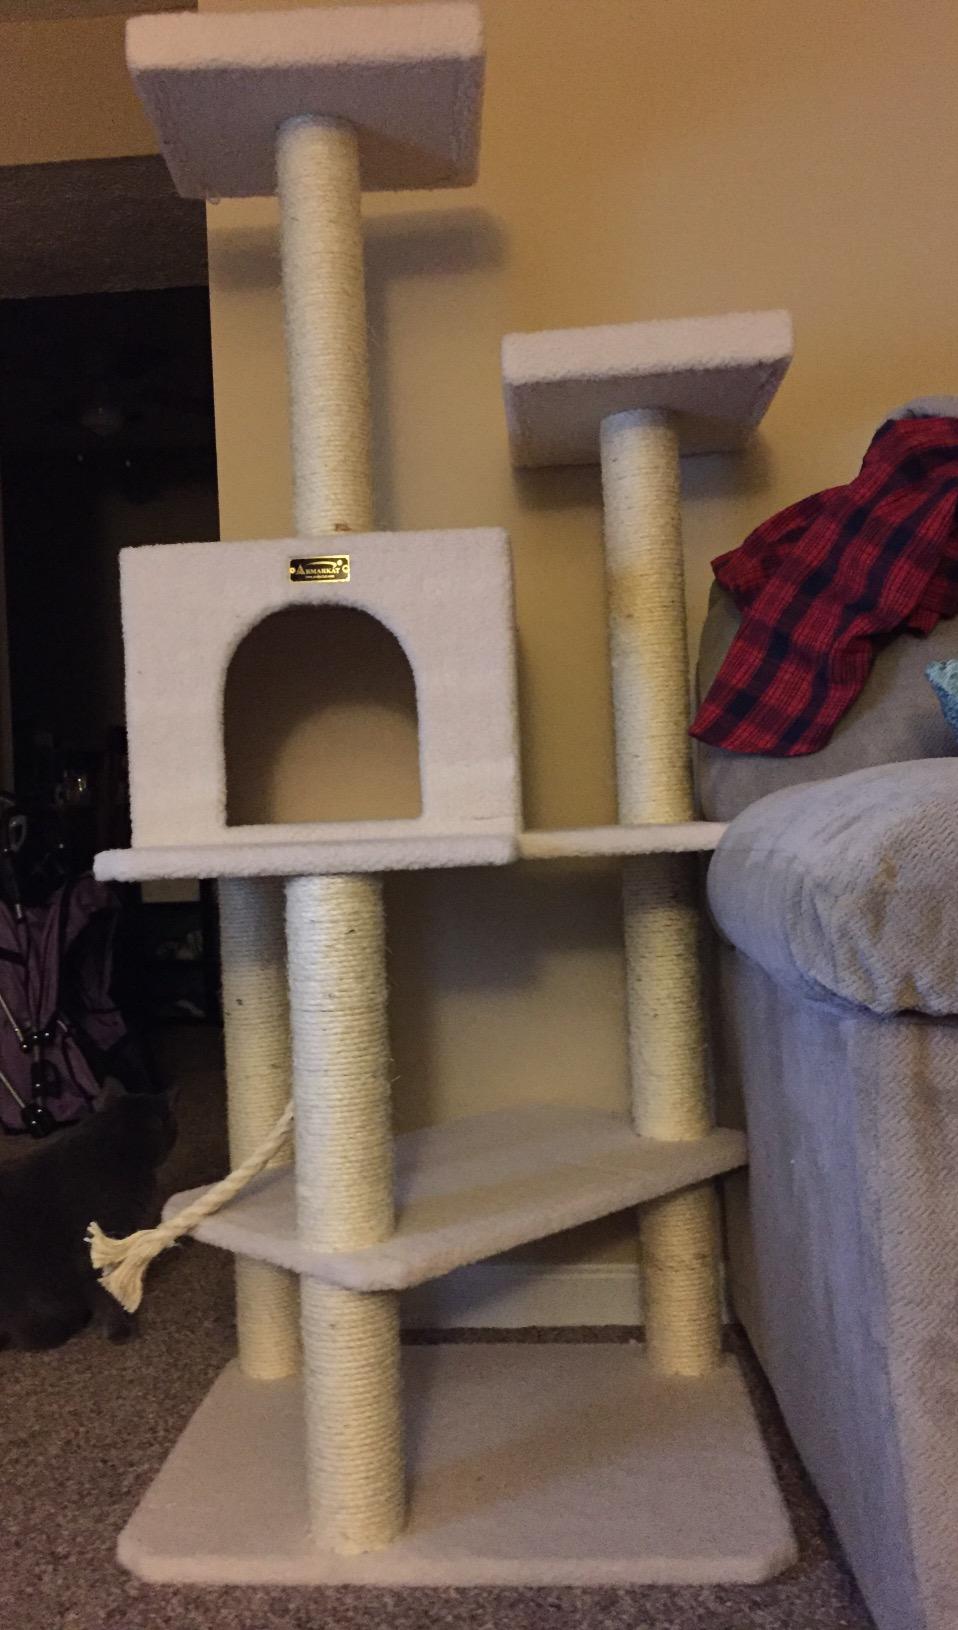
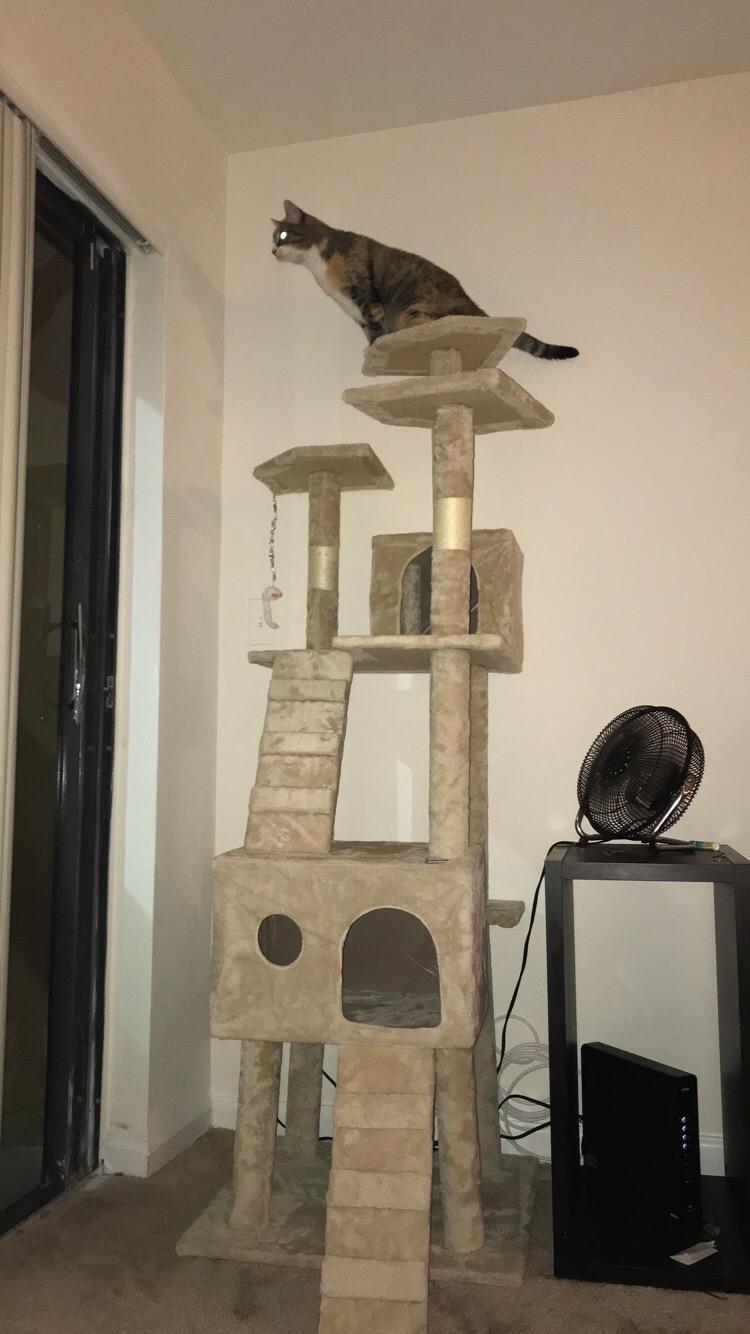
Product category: items_cat tree
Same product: no